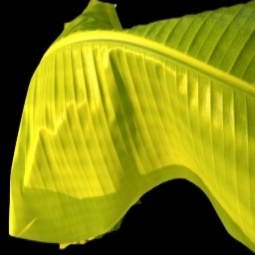
Label: Zinc